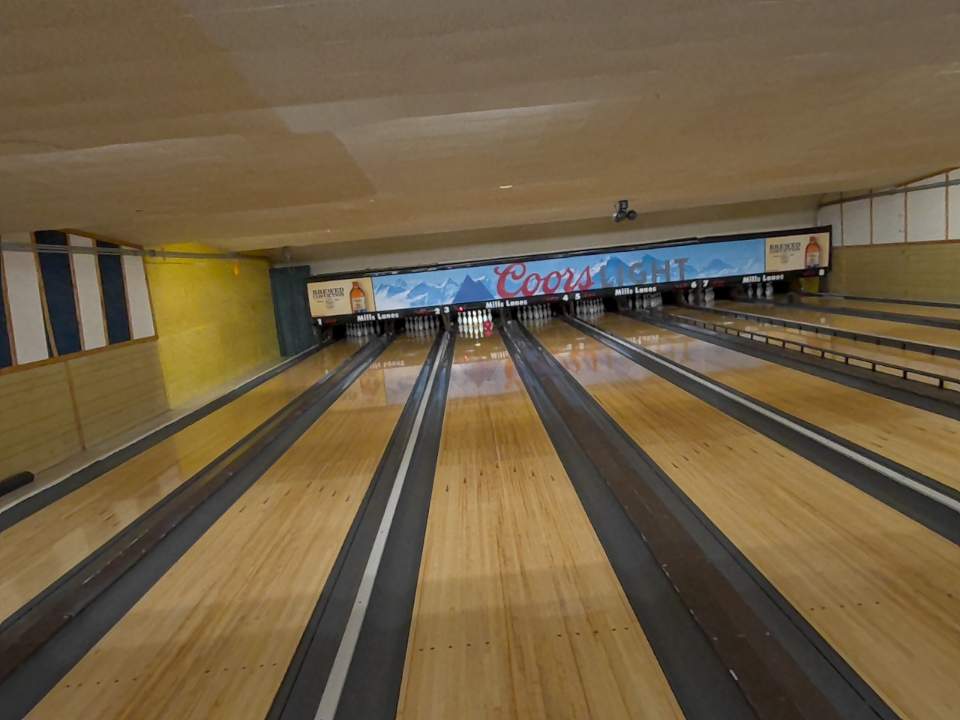
Object: bowling_ball